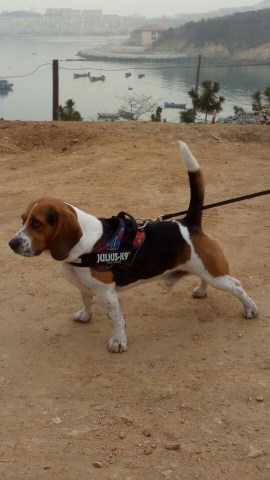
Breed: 276-n000113-beagle